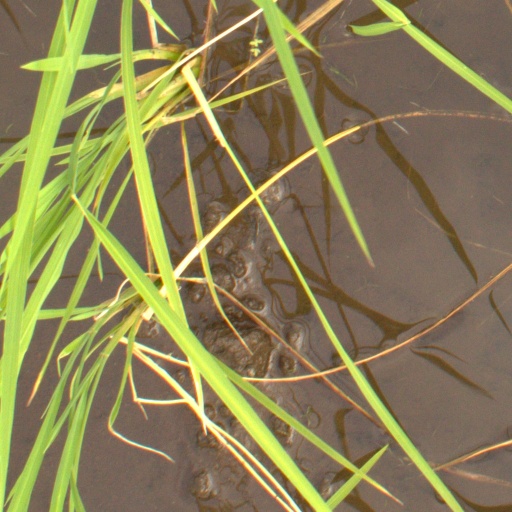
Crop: rice